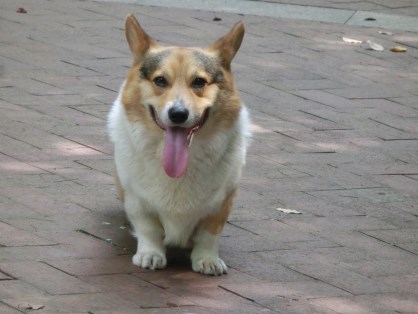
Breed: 2909-n000116-Cardigan